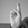
ASL letter: R